New York State Route 52

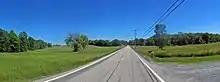
Route 52 approaching Walden

After re-paralleling, NY 52 continues southeast, reaching the terminus of CR 53 (Old Greenfield Road). Entering Ellenville, the largest village on the route since Liberty, NY 52 divides. NY 52 runs down both Center Street and Canal Street. A few blocks into the village, NY 52 has its only intersection in Ulster County with a numbered route above the county level, US 209 (Main Street). The Shawangunk Ridge looms ahead. The route, on both Canal and Center, then crosses the village's downtown, lower than its peak at SCCC. In the residential section that follows the Sandburg Creek crossing, one of the cross streets, Towpath Lane, marks the former route of the Delaware and Hudson Canal, a National Historic Landmark. NY 52 bends southward, where Canal and Center Streets merge, taking the latter's name. At the village line, it becomes Mountain Avenue.